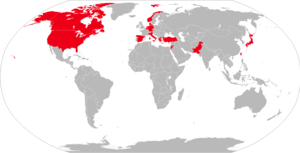
Lockheed F-104 Starfighter / Operatører
Tidligere F-104 Starfighter operatører
Lockheed F-104 Starfighter er et enmotors supersonisk interceptor altvejrs-jagerfly fra USA. Flyet blev senere også anvendt som jagerbomber. Oprindeligt blev det udviklet af Lockheed for United States Air Force, men kom i udbredt tjeneste ved USAs allierede verden over, og blev bygget på licens af andre NATO-lande. Flyet kom i tjeneste ved mere end et dusin luftvåben imellem 1958 og 2004. Flyets design team blev ledet af Kelly Johnson, som senere ledte eller bidrog til udviklingen af Lockheed SR-71 Blackbird og andre Lockheed fly.